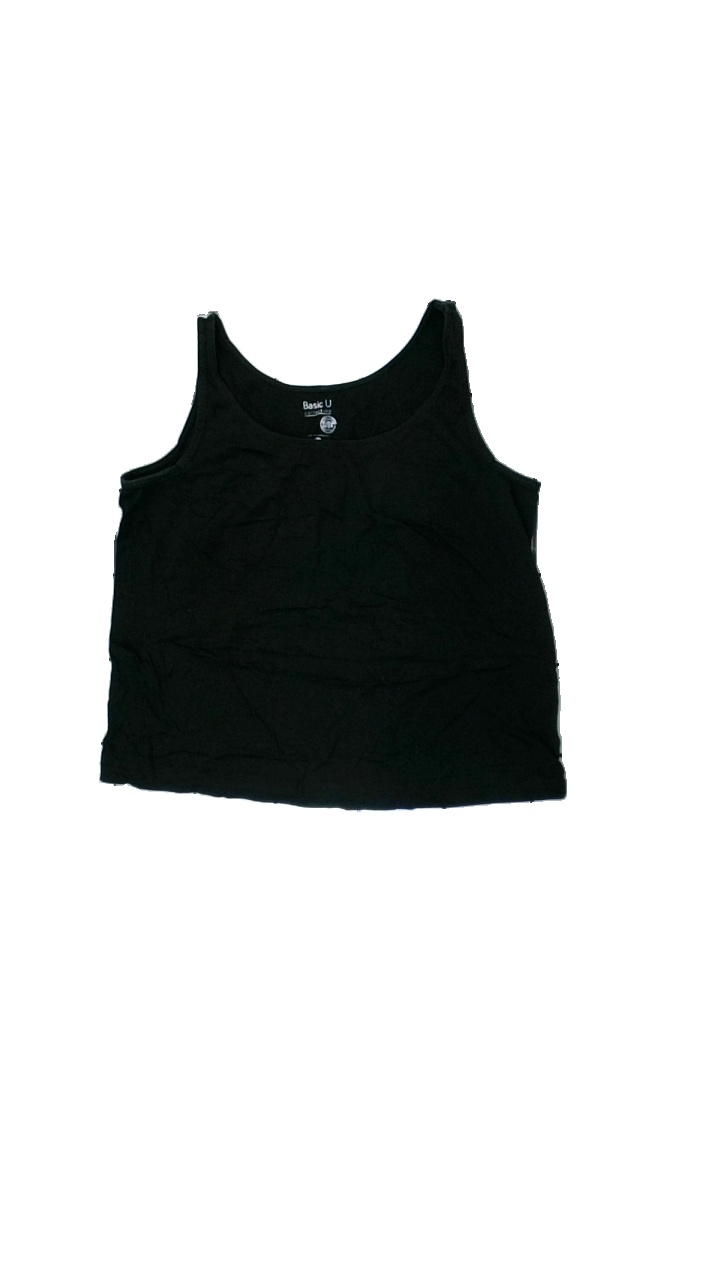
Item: Tank Top (Ladies)
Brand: Basic U
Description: svart linne, mycket luddig
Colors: Black
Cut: Regular
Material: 100% cotton
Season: All
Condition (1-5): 3
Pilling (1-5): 5
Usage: Export
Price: <50